Answer in natural language. Where is grey wooden table (marked A) with respect to Window (marked B)? Choose between the following options: right or left
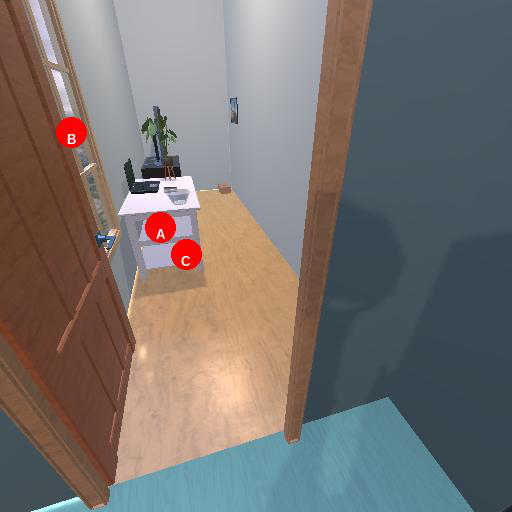
<answer>left</answer>